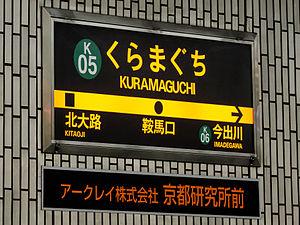
Kuramaguchi est une station du métro de Kyoto sur la ligne Karasuma dans l'arrondissement de Kamigyō à Kyoto.